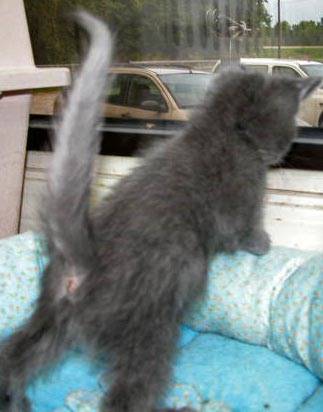
Label: cat